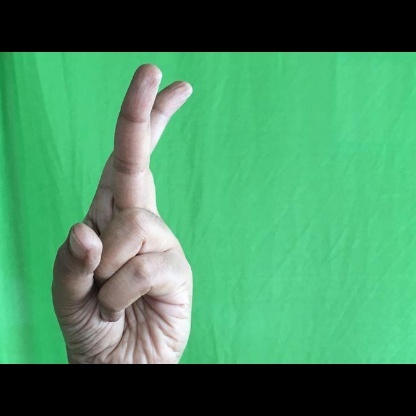
Mudra: Katrimukha